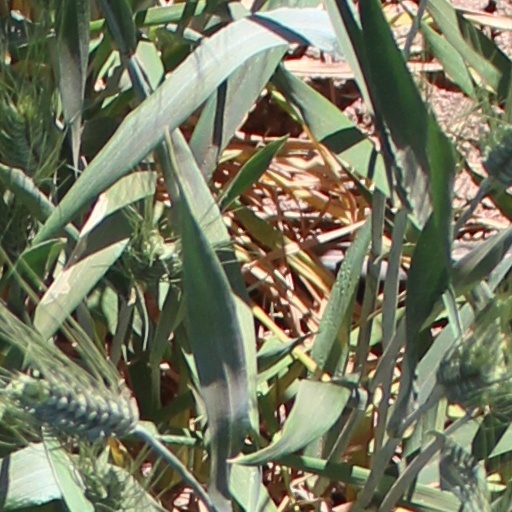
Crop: wheat